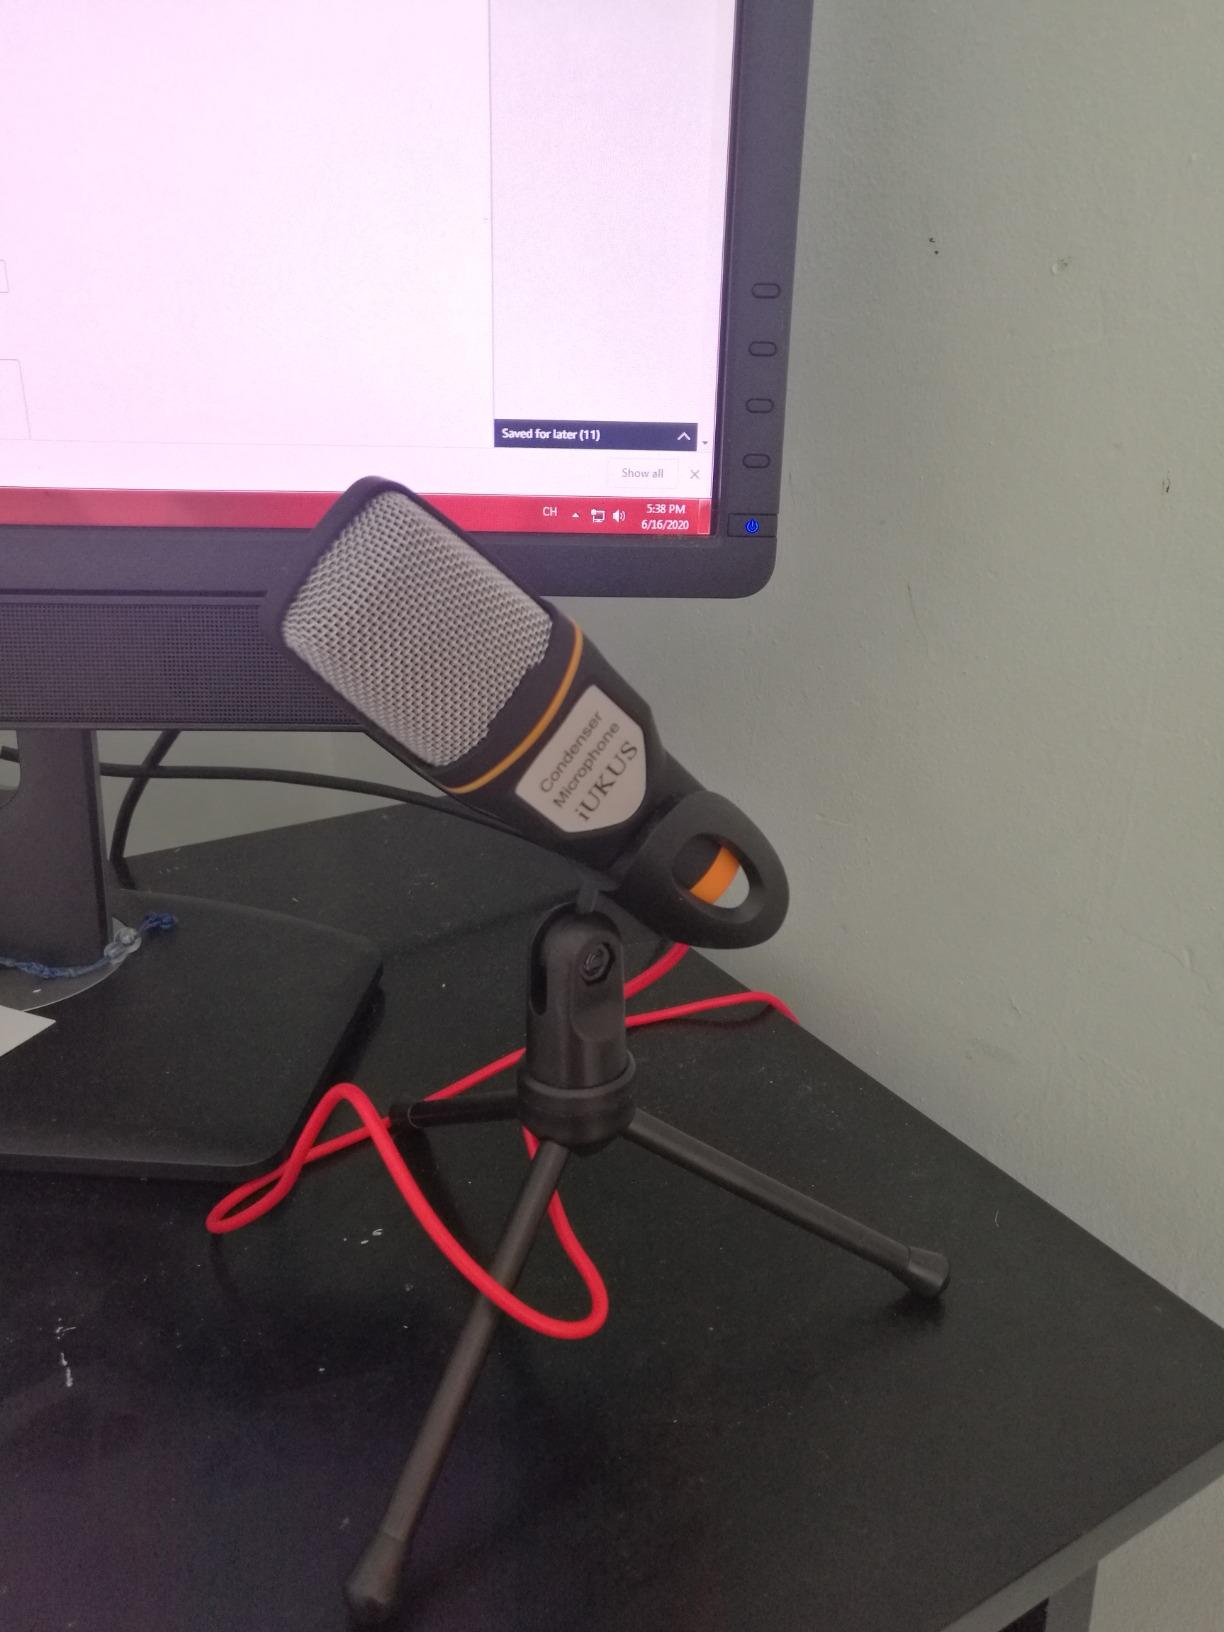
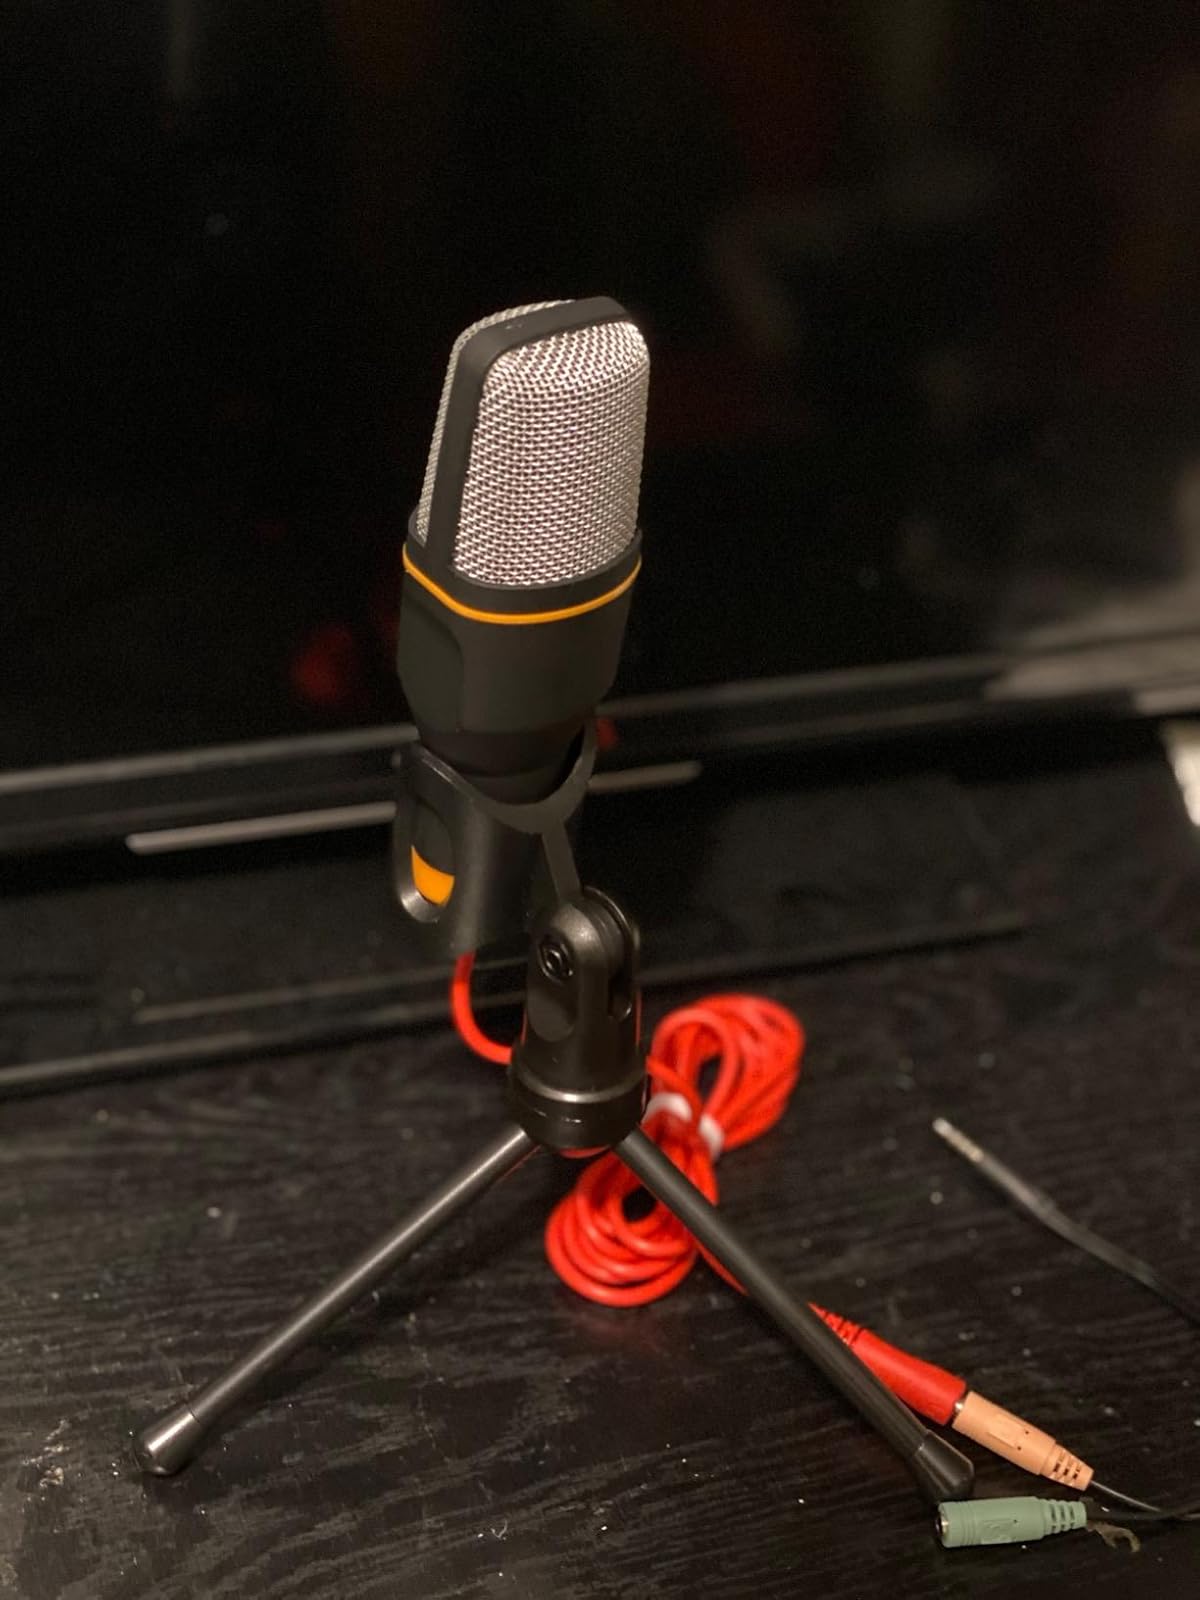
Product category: microphone
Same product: yes